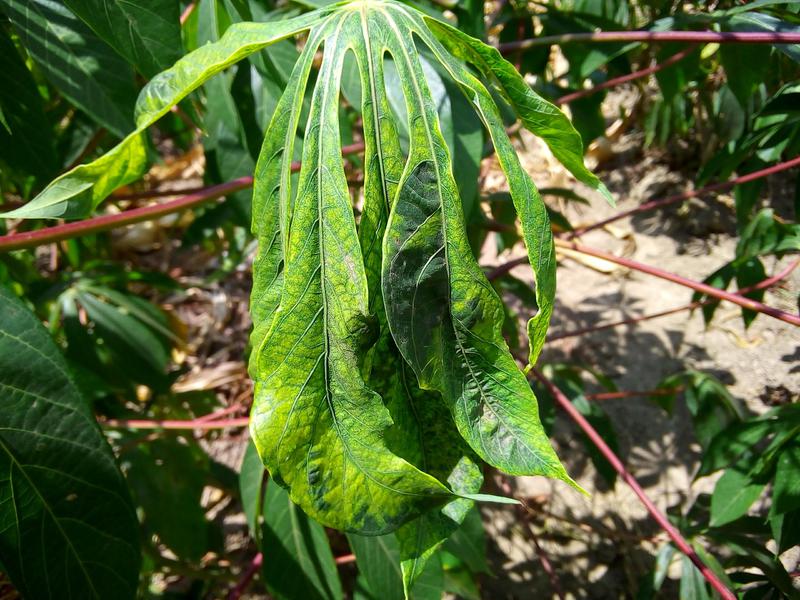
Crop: cassava
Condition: mosaic_disease